Yeat

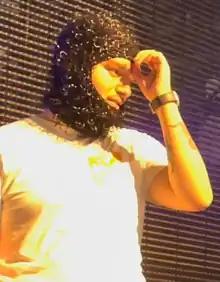
Yeat performing in May 2022

Noah Olivier Smith (born February 26, 2000), known professionally as Yeat (occasionally stylized as YEAT ), is an American rapper, singer-songwriter, and record producer. He is known for his experimental sound—most notably the rage sound, unique word choice, and unconventional fashion sense featuring a mix of designer brands and balaclavas.